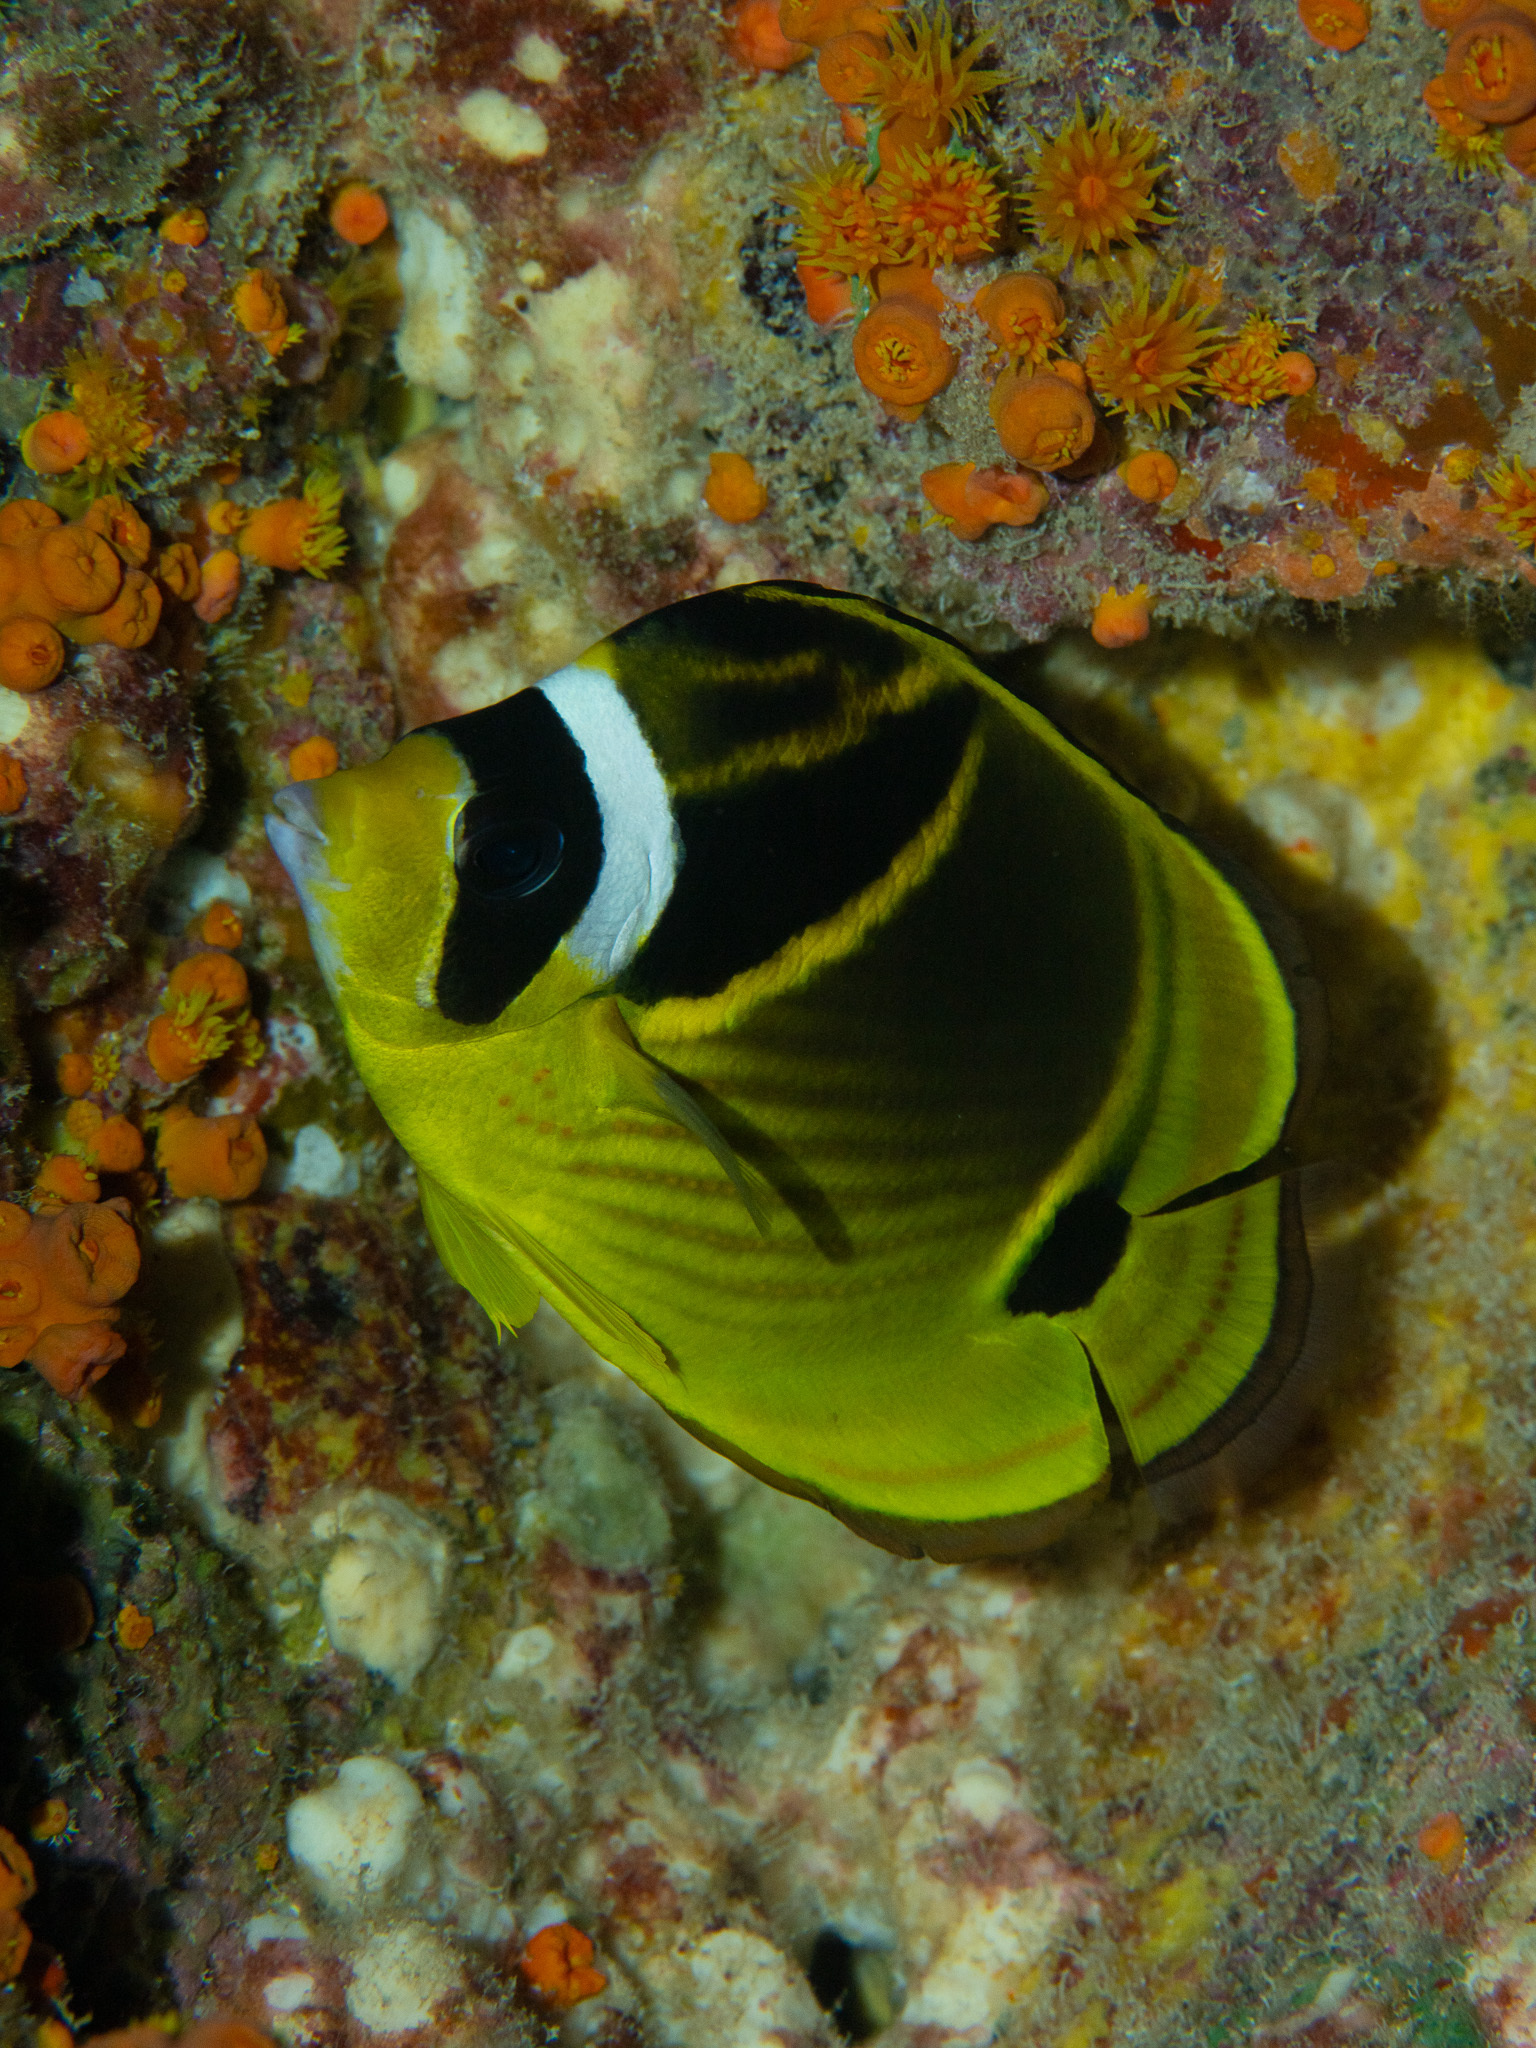
Chaetodon lunula (Raccoon Butterflyfish)